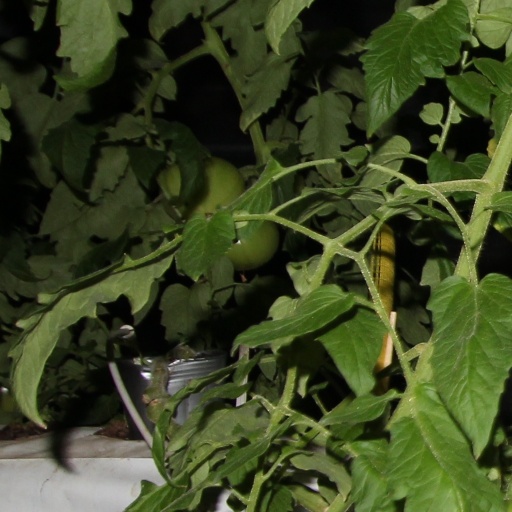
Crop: tomato